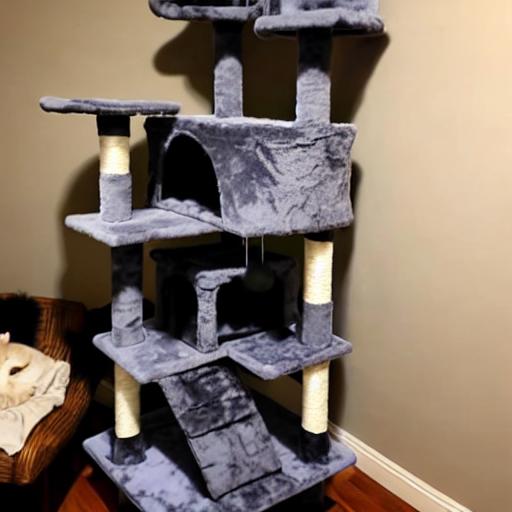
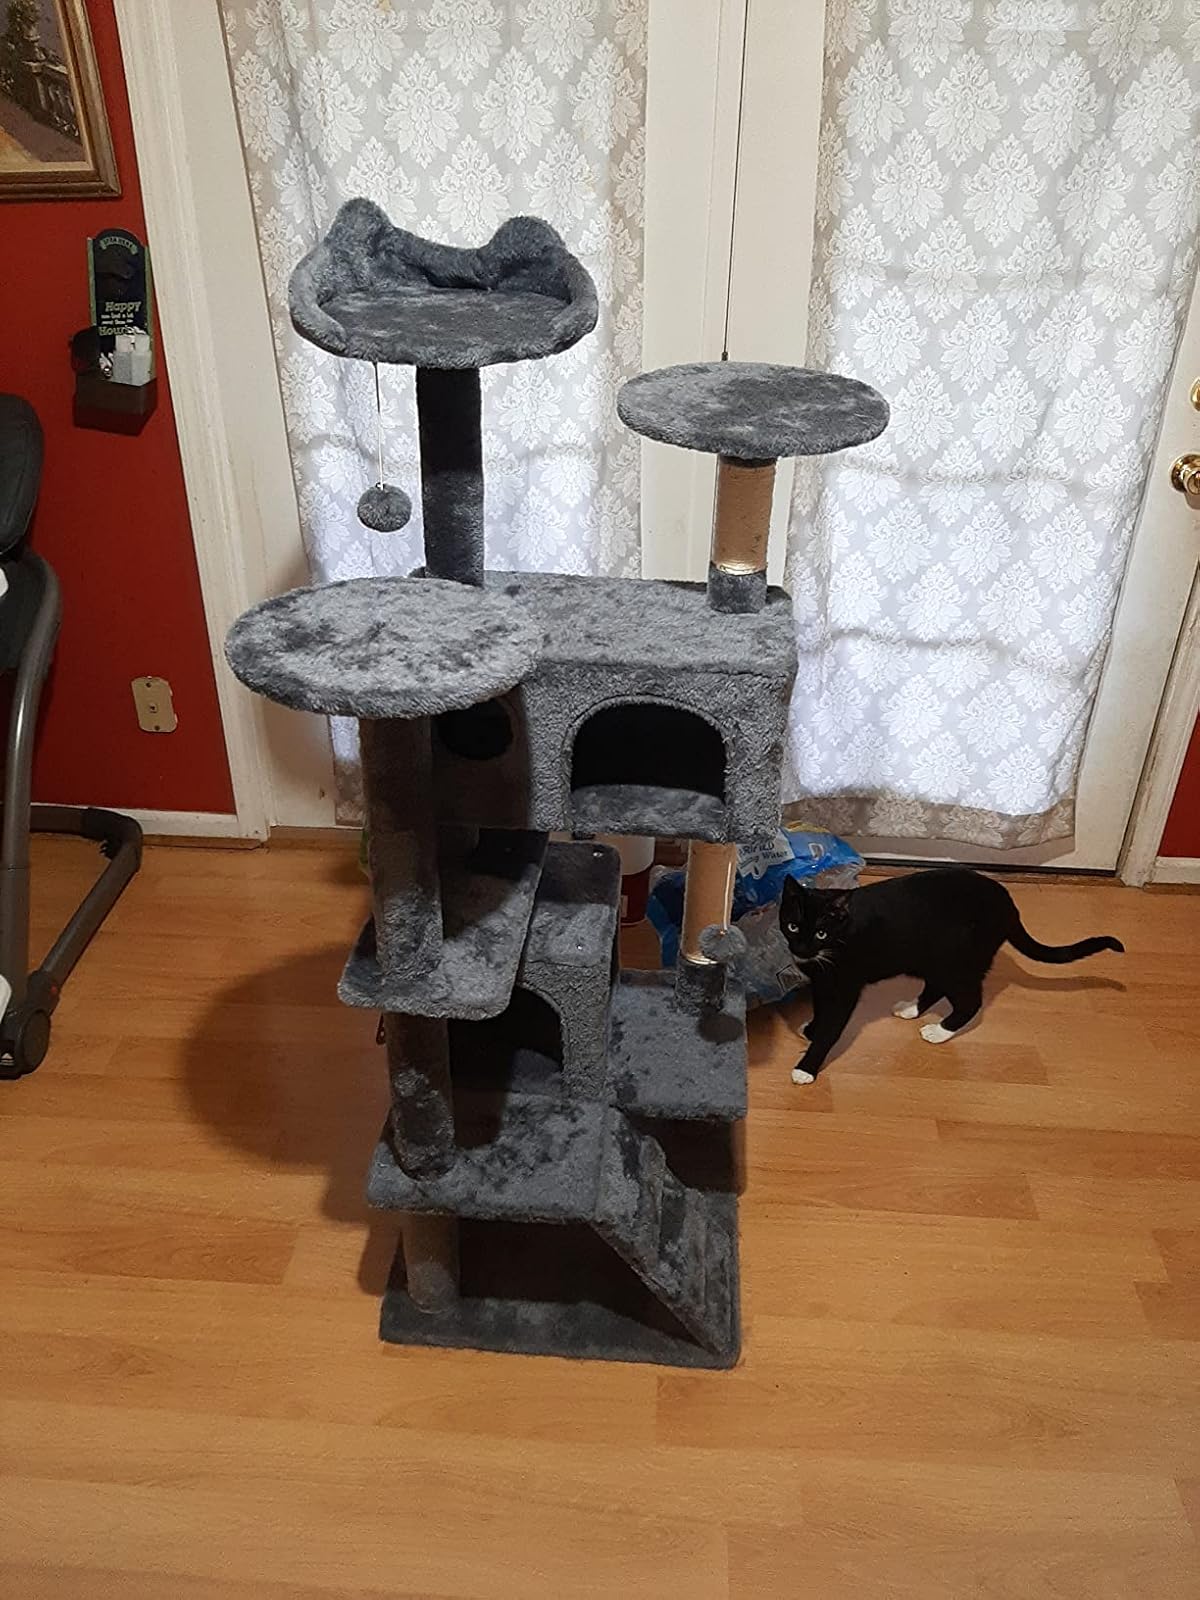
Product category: items_cat tree
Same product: no